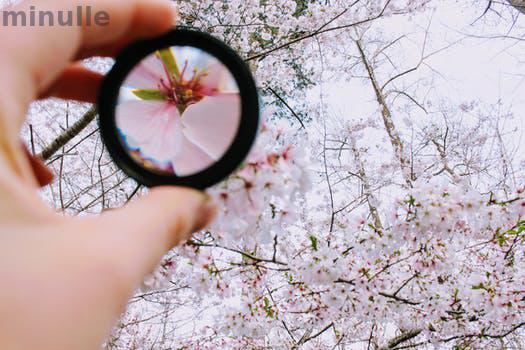
Label: Watermark